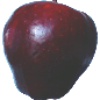
Label: Apple Red Delicious 1